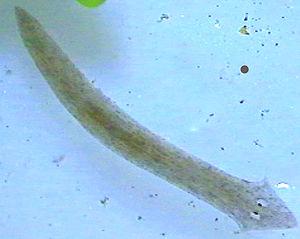
Girardia tigrina est une espèce de Dugesiidae originaire d'Amérique.